Three Days (2001 film)

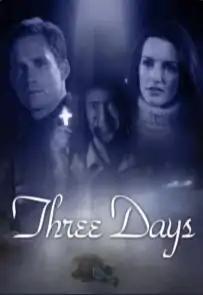
Film poster

Three Days is an American television film directed by Michael Switzer and starring Kristin Davis, Reed Diamond and Tim Meadows. It premiered on ABC Family in 2001 as a part of its 25 Days of Christmas programming block and was filmed in Halifax, Nova Scotia, Canada. It was the last movie produced for Fox Family, as Disney-ABC officially acquired the network in October 2001. The film received a limited Region 2 DVD release, in PAL format. The film had been available on the Disney+ streaming service from launch in 2019 until October 2022.